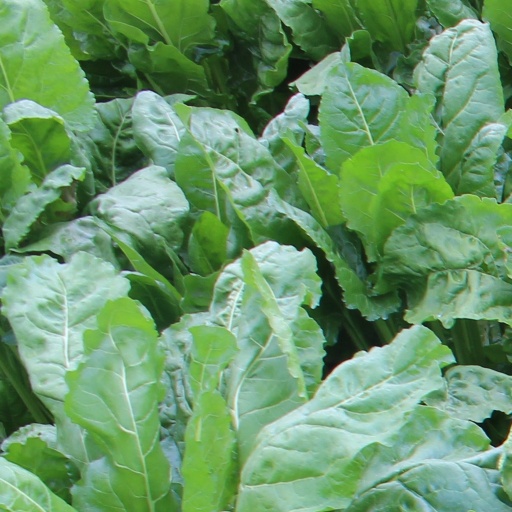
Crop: sugar beet